HMS Truro (1919)

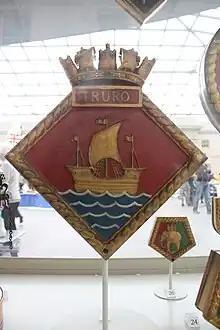
Ship's badge in the National Maritime Museum

"Truro", the first ship of her name in the Royal Navy, was built by William Simons & Company at their shipyard in Renfrew, Scotland. The ship was launched on 16 April 1919. She was sold on 19 May 1928 to Thos. W. Ward to be broken up in Milford Haven.